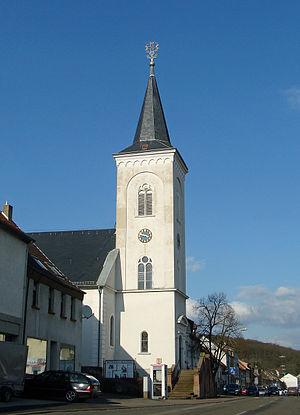
Temple protestant ou église des Huguenots de Ludweiler (Völklingen)
Ludweiler est un Stadtteil de la ville allemande de Völklingen en Sarre.
Völklingen ou Vœlklange est une ville en Sarre, située dans le district de Sarrebruck.
Le Lauterbach, également appelé ruisseau de la Lauter, est un ruisseau français et allemand dans le département de la Moselle en France et dans le land de Sarre en Allemagne. Prenant source en région Grand Est, il traverse du sud au nord la région naturelle du Warndt, qui forme une vaste boutonnière s’ouvrant sur la vallée de la Sarre en Allemagne. C'est un affluent gauche de la Rosselle, donc un sous-affluent du Rhin par la Sarre et la Moselle. Le ruisseau a donné son nom à la localité autrefois indépendante de Lauterbach, aujourd'hui réunie à la ville de Völklingen ainsi qu’à la revue du cercle d’histoire de L’Hôpital-Carling qui se nomme Entre Lauter & Merle. Le village de Geislautern qui est rattaché à Völklingen, doit également son nom au ruisseau de la Lauter.